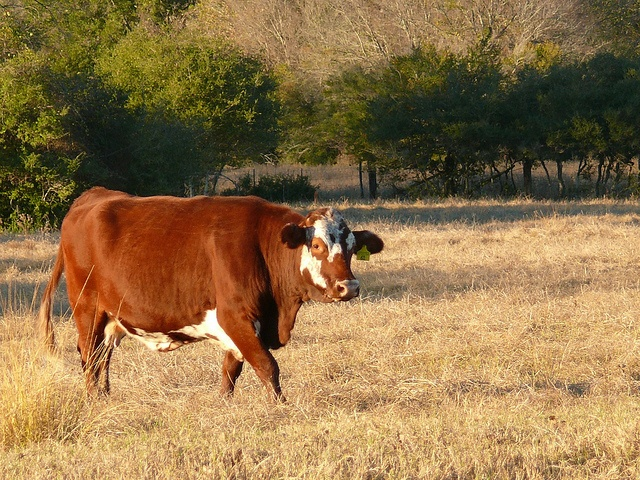
A brown and white cow standing on top of a dry grass field.
A brown cow with white spots walking across the field
A lone cow walking through a grassy field.
A brown cow standing in a field of dry grass.
a spotted face cow tagged and ready for the market